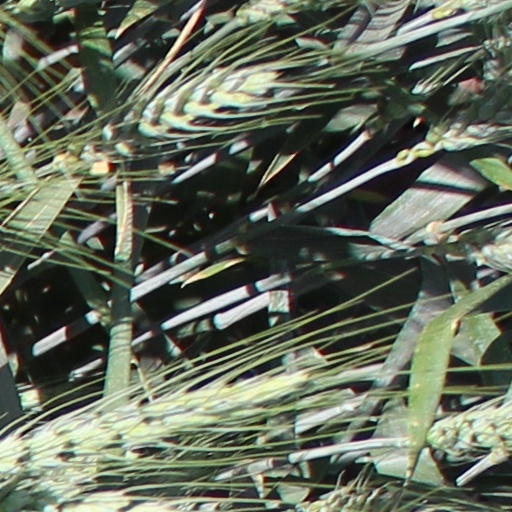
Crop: wheat